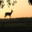
Label: deer